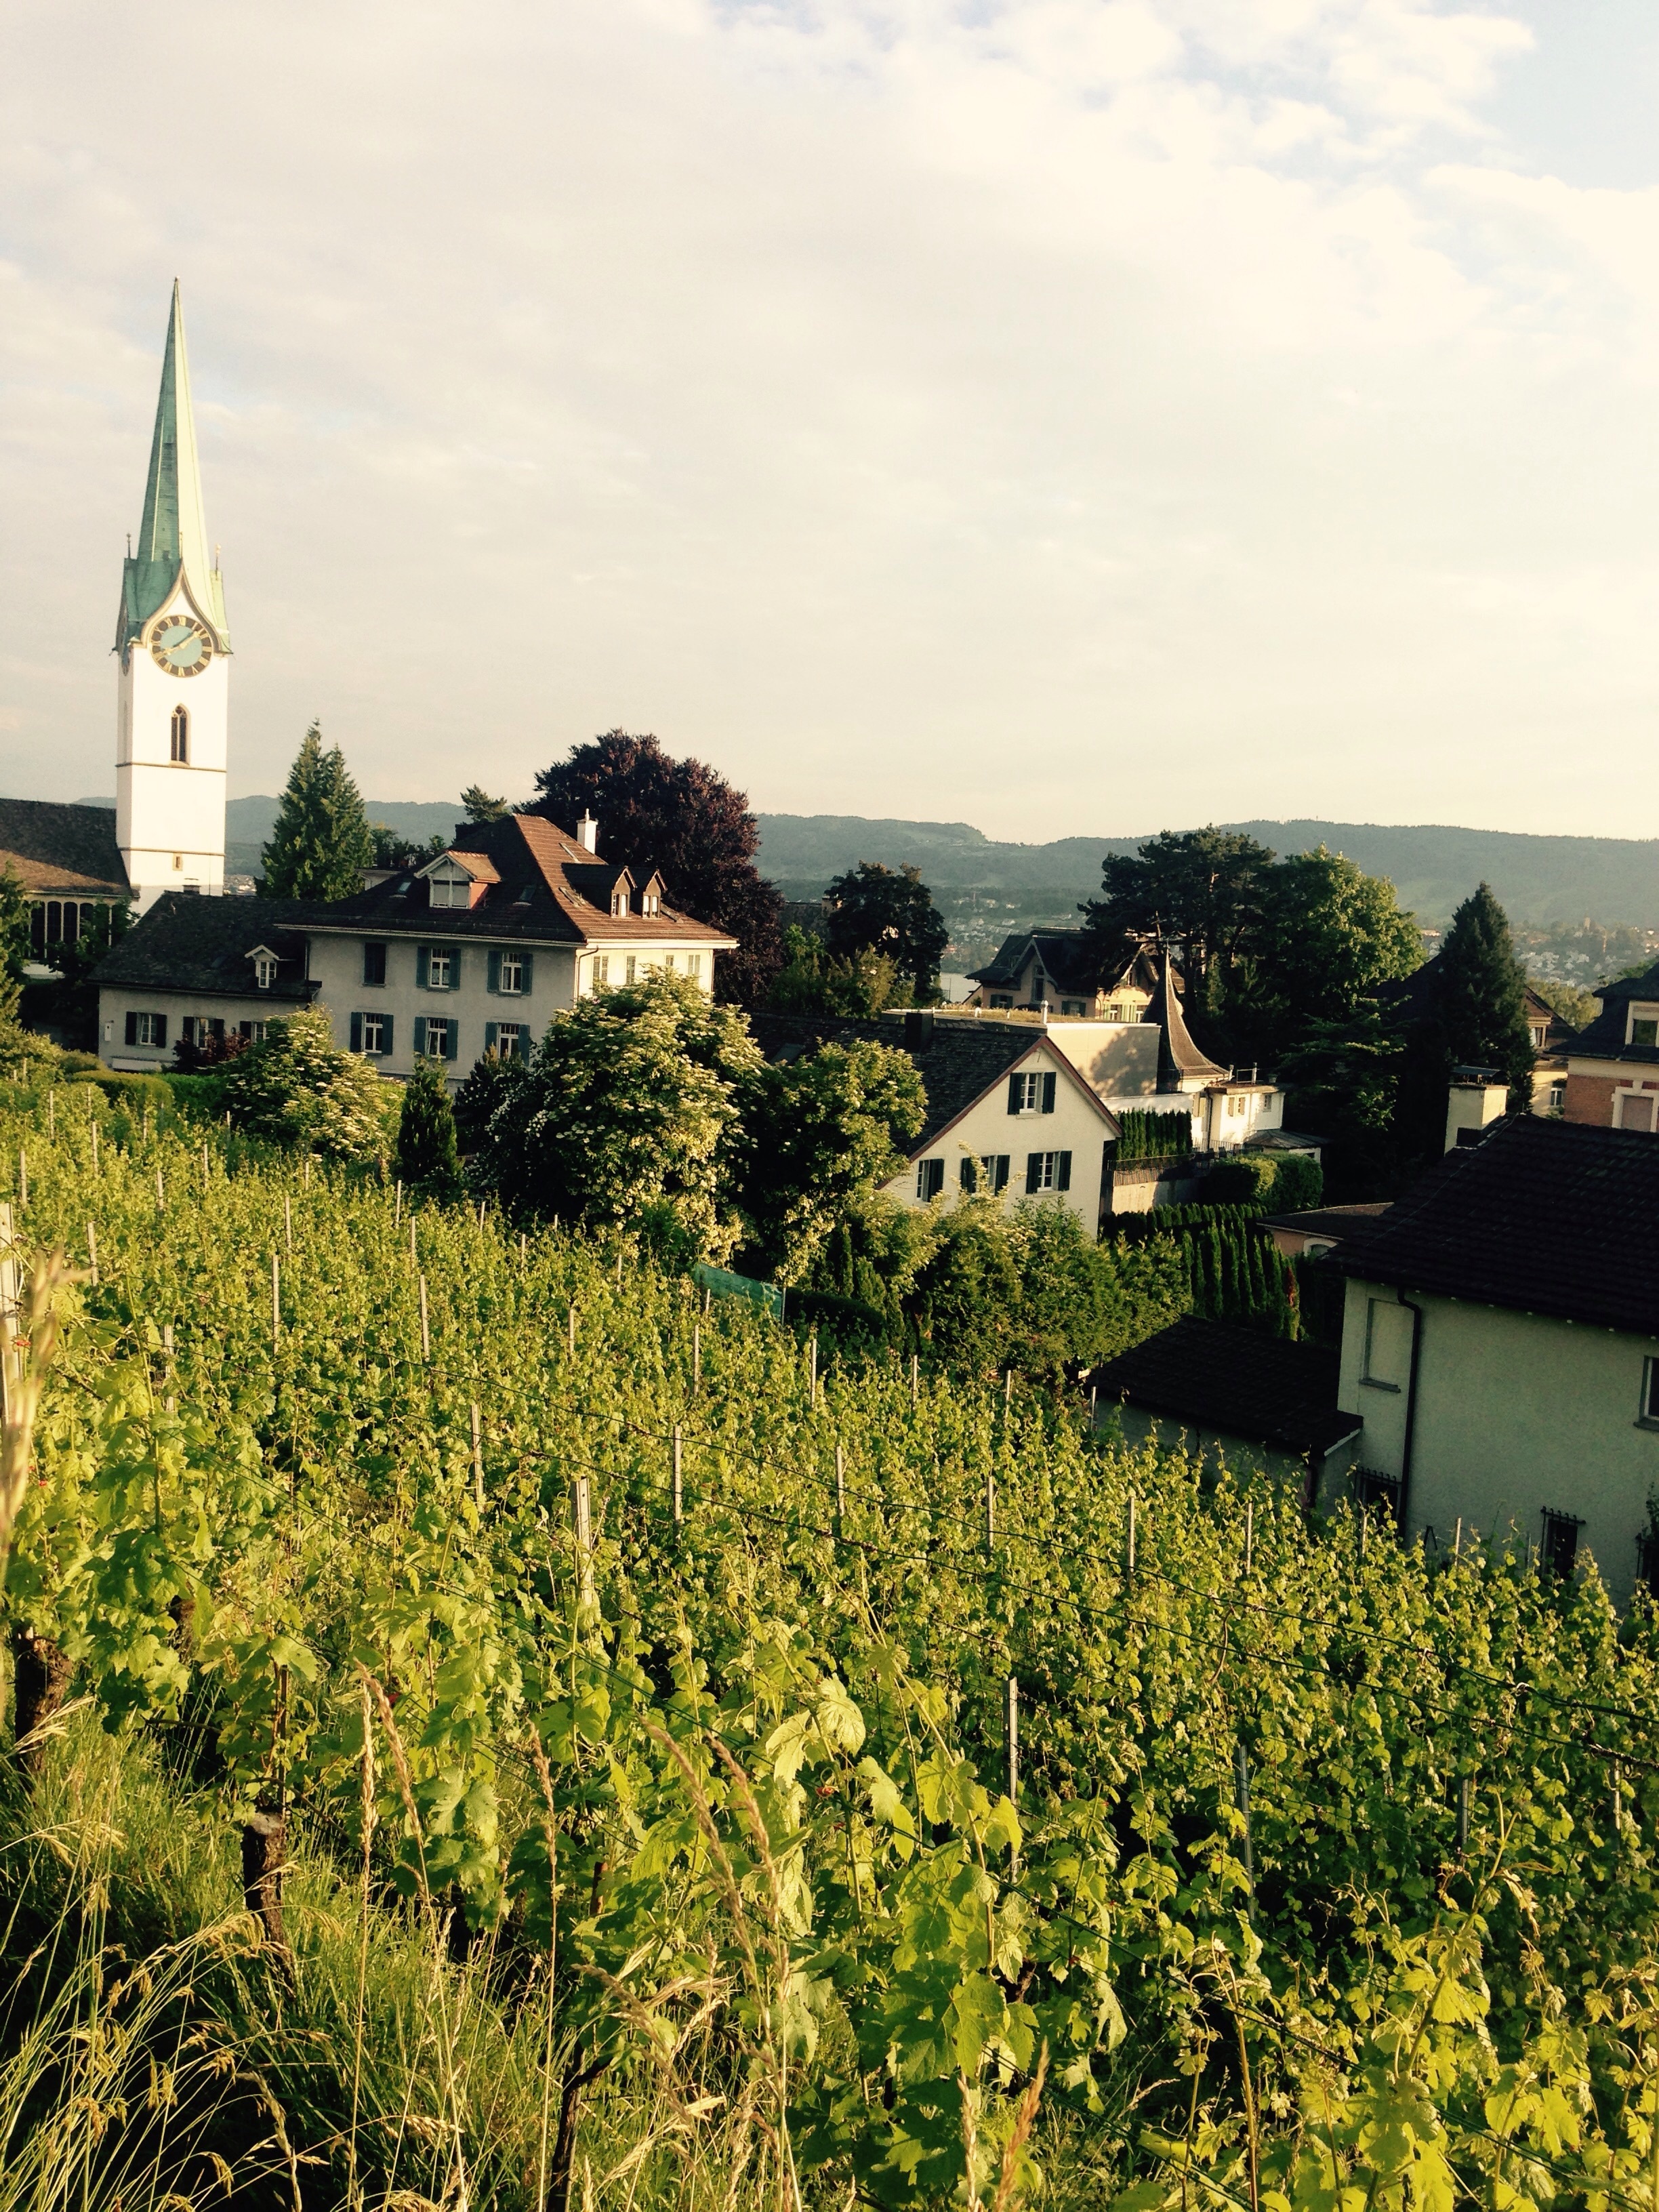
tree, hill, flower, chateau, city, home, summer, village, church, agriculture, grapes, switzerland, zurich, rural area, zollikon